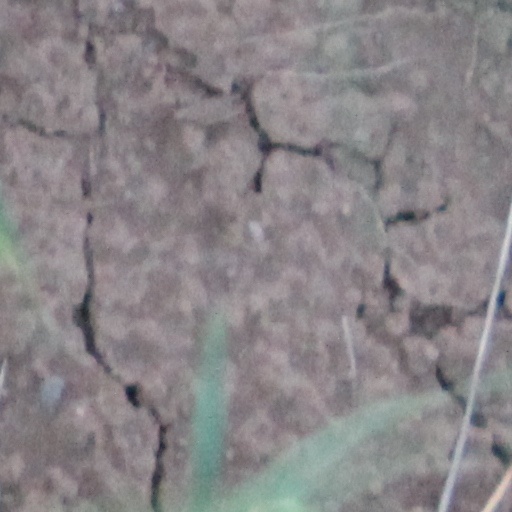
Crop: wheat